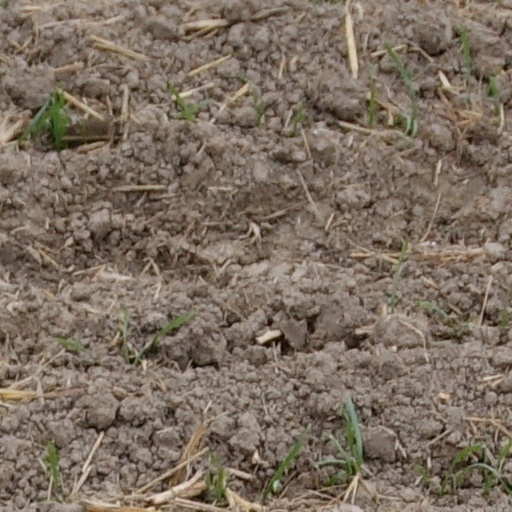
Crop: wheat